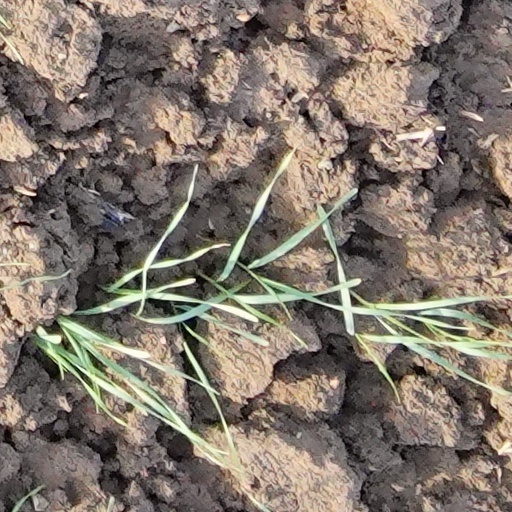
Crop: wheat